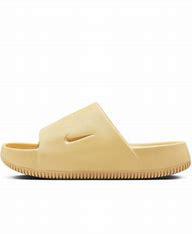
Brand: Nike
Model: Calm